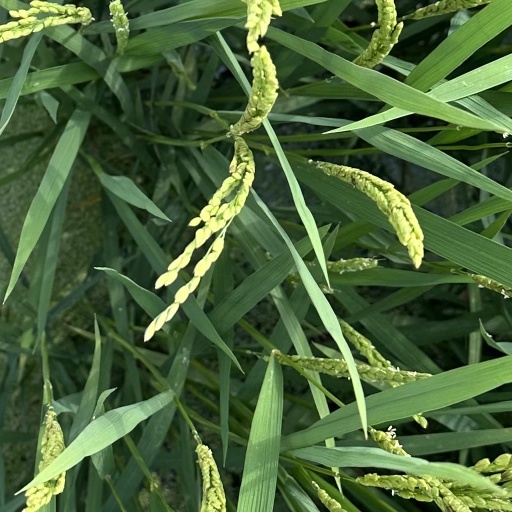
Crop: rice